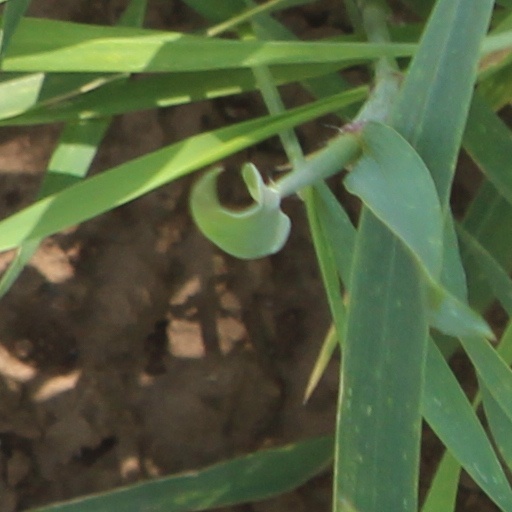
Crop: wheat